WKBU

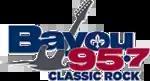
Former logo

Due to flood damage to its transmitter in the aftermath of Hurricane Katrina, WKBU and WTKL switched frequencies in early-October 2005. At this time, the station became WKBU "Bayou 95-7" with a classic rock format.